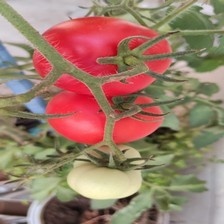
Label: tomato